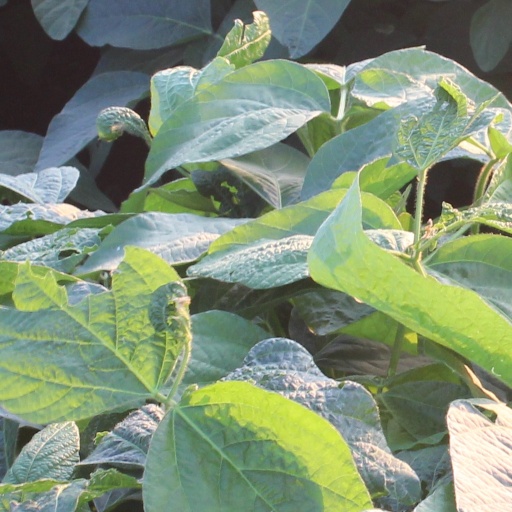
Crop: soybean